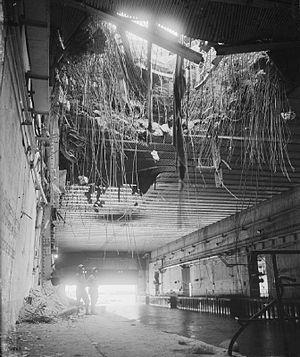
La base sous-marine de Brest est un immense bunker de la Seconde Guerre mondiale, destiné à abriter la 1ʳᵉ et la 9ᵉ flottille d'U-boote de la Kriegsmarine.